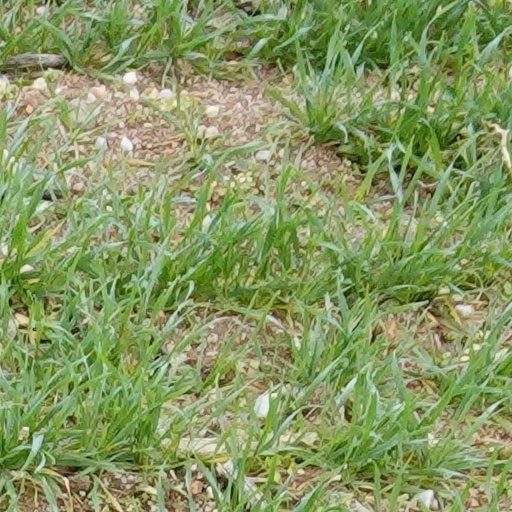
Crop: wheat